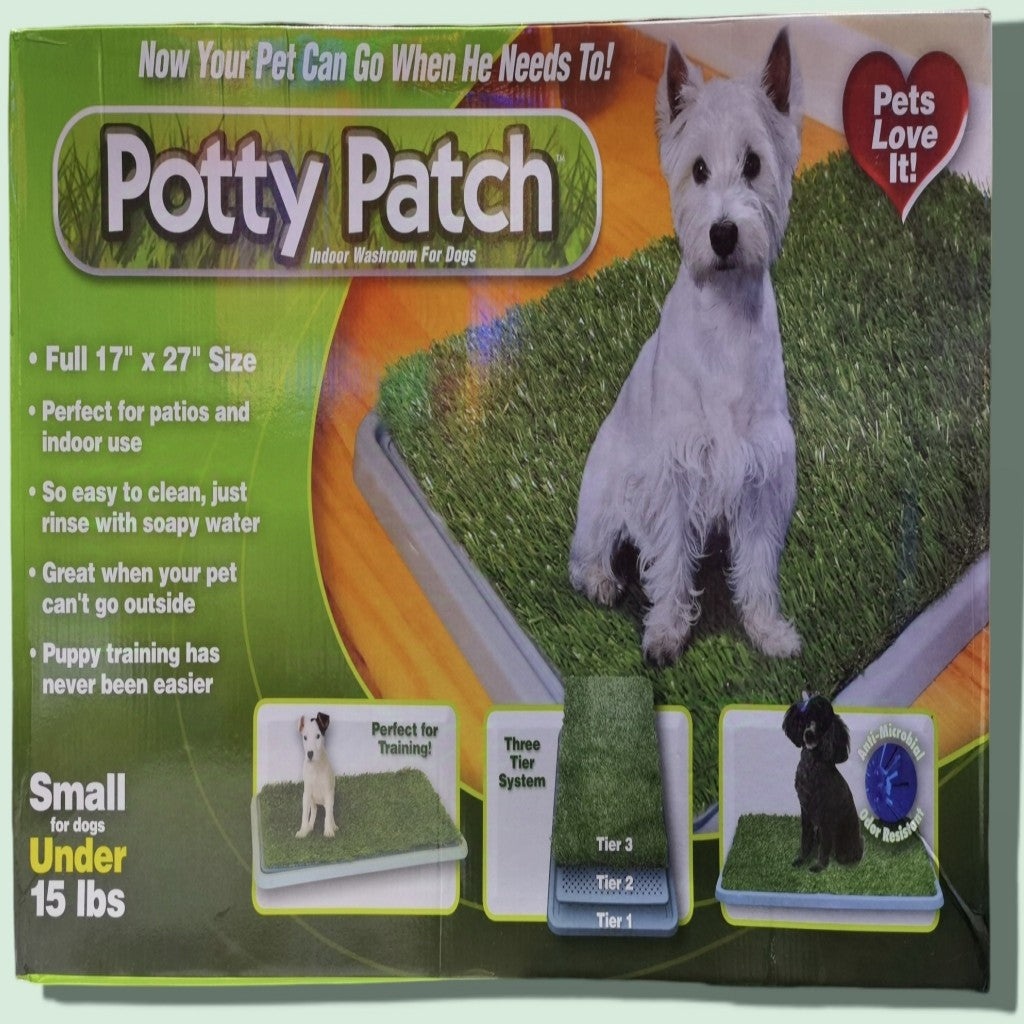
BANO PARA PERRO  17PULG*27PULG
Brand: Importacion Luna
Category: Animals & Pet Supplies > Pet Supplies > Pet Training Aids > Pet Training Pad Holders > Grid-Top Pad Holders